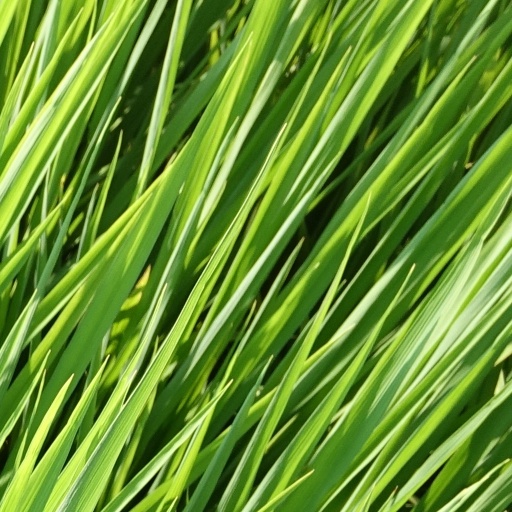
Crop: rice